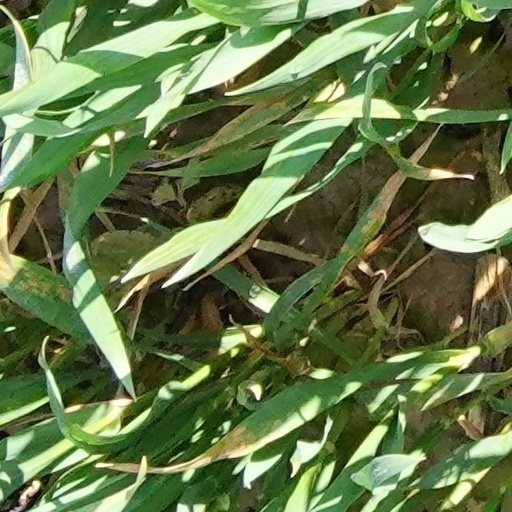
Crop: wheat